British Museum tube station

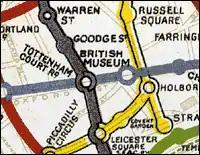
British Museum station featured on an old version of the Tube map

The possibility of an underground passageway was initially mooted, but the idea suffered from the complexity of tunneling between the stations. Holborn station was, in any case, better situated than British Museum, as it had better tram connections (Holborn had a stop on the now defunct Kingsway tramway subway). A proposal to enlarge the tunnels under High Holborn to create new platforms at Holborn station for the CLR and to abandon the British Museum station was originally included in a private bill submitted to parliament by the CLR in November 1913, although the First World War prevented any work taking place. The works were eventually carried out as part of the modernisation of Holborn station at the beginning of the 1930s when escalators were installed in place of lifts. British Museum station was closed on 24 September 1933, with the new platforms at Holborn opening the following day.